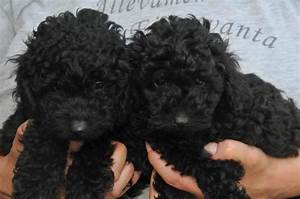
Label: cane